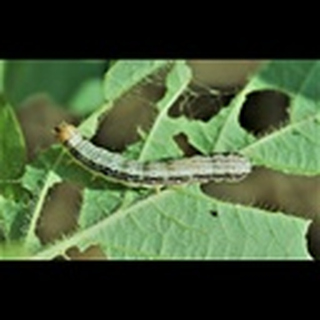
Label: cotton_army_worm